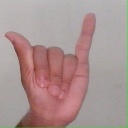
अक्षर: य